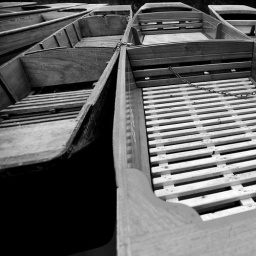
Punting boats line the river in Cambridge, UK.